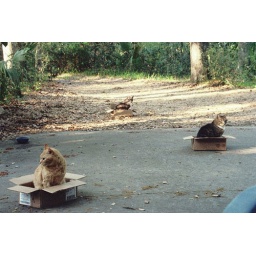
Silly cats in boxes